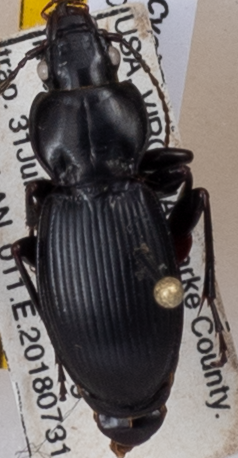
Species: Cyclotrachelus furtivus
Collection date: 2018-07-31
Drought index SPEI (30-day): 2.09
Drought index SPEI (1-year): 1.546
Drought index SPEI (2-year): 1.19